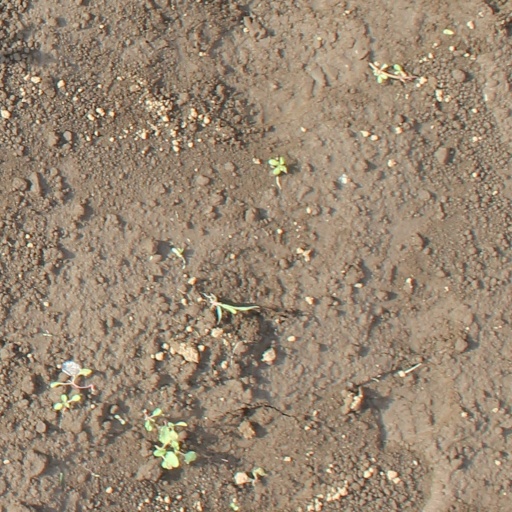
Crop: soybean